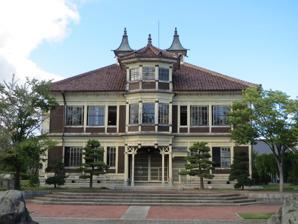
Building: Former Kameoka Family Home
Country: Japan
Year built: 1904
Historic building in Fukushima, Japan August 2018 The Former Kameoka Family Home is a residential structure that was originally located in Koori Town within the Date District of Fukushima Prefecture . It was dismantled and rebuilt within the same prefecture, in the town of Hobara Town in Date City . The house is designated an Important Cultural Property of Japan . History The house was originally constructed in about Meiji 37 (1904) by the Kameoka family, who profited from silk manufacturing in Koori Town. The building was not donated to the former Hobara Town (present day Date City) until Showa 61 (1986). It was later deconstructed and relocated to Hobara Total Park (Hobara Sougou Kouen) in Heisei 7 (1995). Although the outside of the structure exhibits a Western style, the inside includes a mix of Japanese architectural features. The house is managed by Date City's Hobara Museum of History and Culture. Architecture The design of the building is attributed to Egawa Saburōhachi (江川三郎八), whose plan was executed by carpenter Ogasawara Kunitarō (大工小笠原国太郎) of Iizaka . The house is made of wood and includes two floors of tatami mat rooms, as well as an attic floor with an East Asian hip-and-gable roof covered in tile. The exterior of the house is pale yellow in color and takes on a Western appearance. In the center of the facade of the house is a tower with an eight sided room protruding from the third floor. The interior of the house is Japanese is style. Wide washitsu rooms are arranged in the center of each floor. Detailed woodwork using valuable wood, including Japanese zelkova and imports from Southeast Asia are spread throughout the house. Two rooms on the first floor are especially well decorated, including the ceiling and wall fixtures of the main living room. On July 25, 2016, the house was designated as an important cultural property of Japan. Formerk Kameoka Family Home (left), Hobara Museum of History and Culture (right) Access Open from 9:00 to 17:00 (final admission at 16:30) Closed every Tuesday and New Year Holidays (Dec. 28 - Jan. 4) Admission – Adults 210yen, Children 100yen（includes entry to the Hobara Museum of History and Culture） 7 minutes on foot from the Abukuma Express Line 's Oizumi Station References ^ a b c "国指定文化財等データベース:詳細解説 / Important Cultural Properties of Japan Database: Detailed Summary (Japanese)" . kunishitei.bunka.go.jp . ^ "Update from Coordinator for International Relations September 2017・国際交流員日記9月2017年 - 福島県伊達市ホームページ" . www.city.fukushima-date.lg.jp . External links Date City article about Former Kameoka Family Home (Japanese) 37°49′10.3″N 140°34′10.4″E / 37.819528°N 140.569556°E / 37.819528; 140.569556